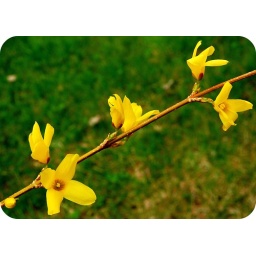
ah...finally. the flowers around my house are finally starting to bloom a little bit. :) i've been waiting.